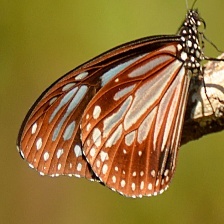
Species: CHESTNUT